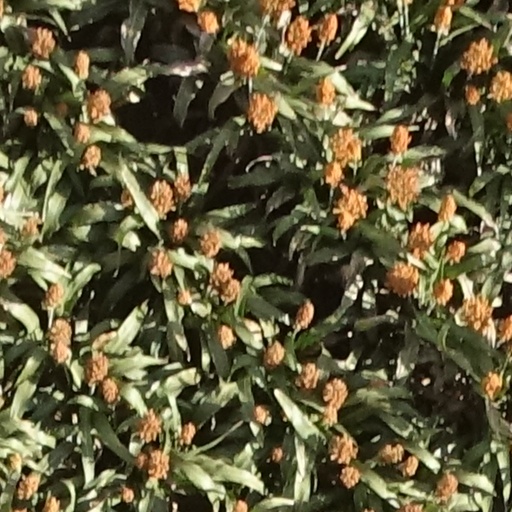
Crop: sorghum